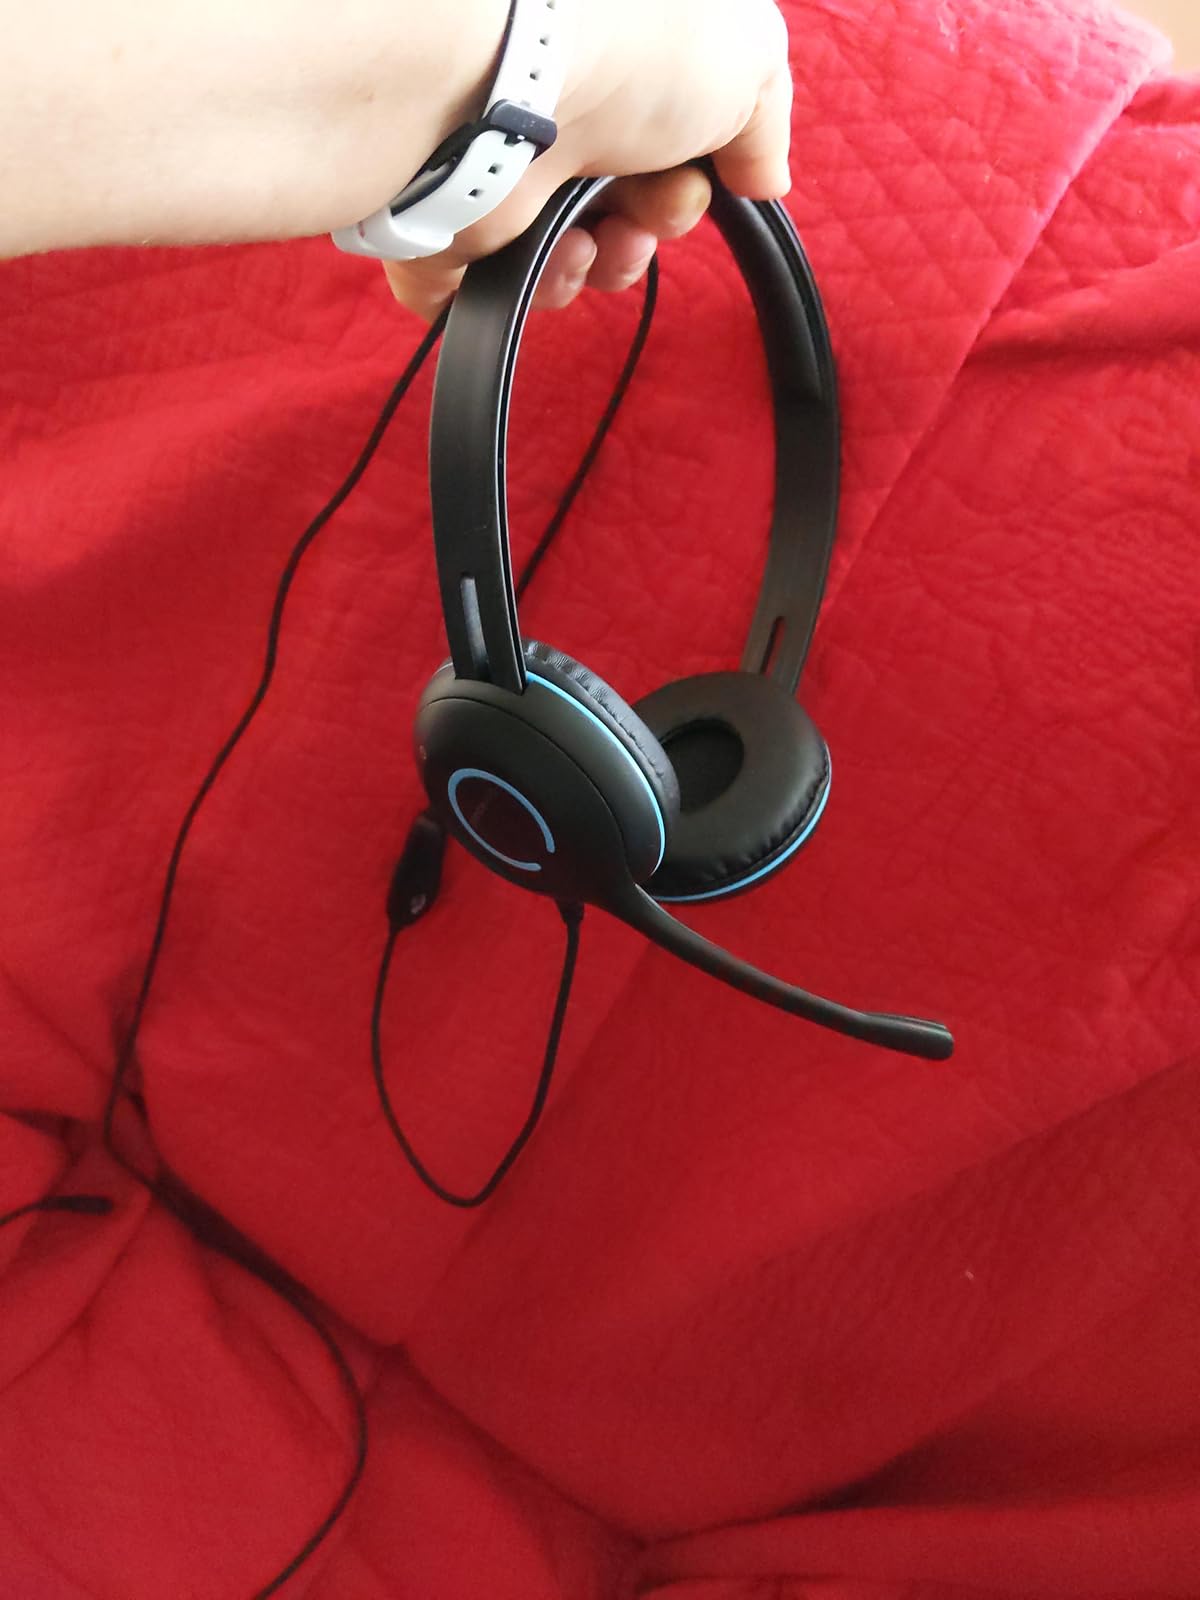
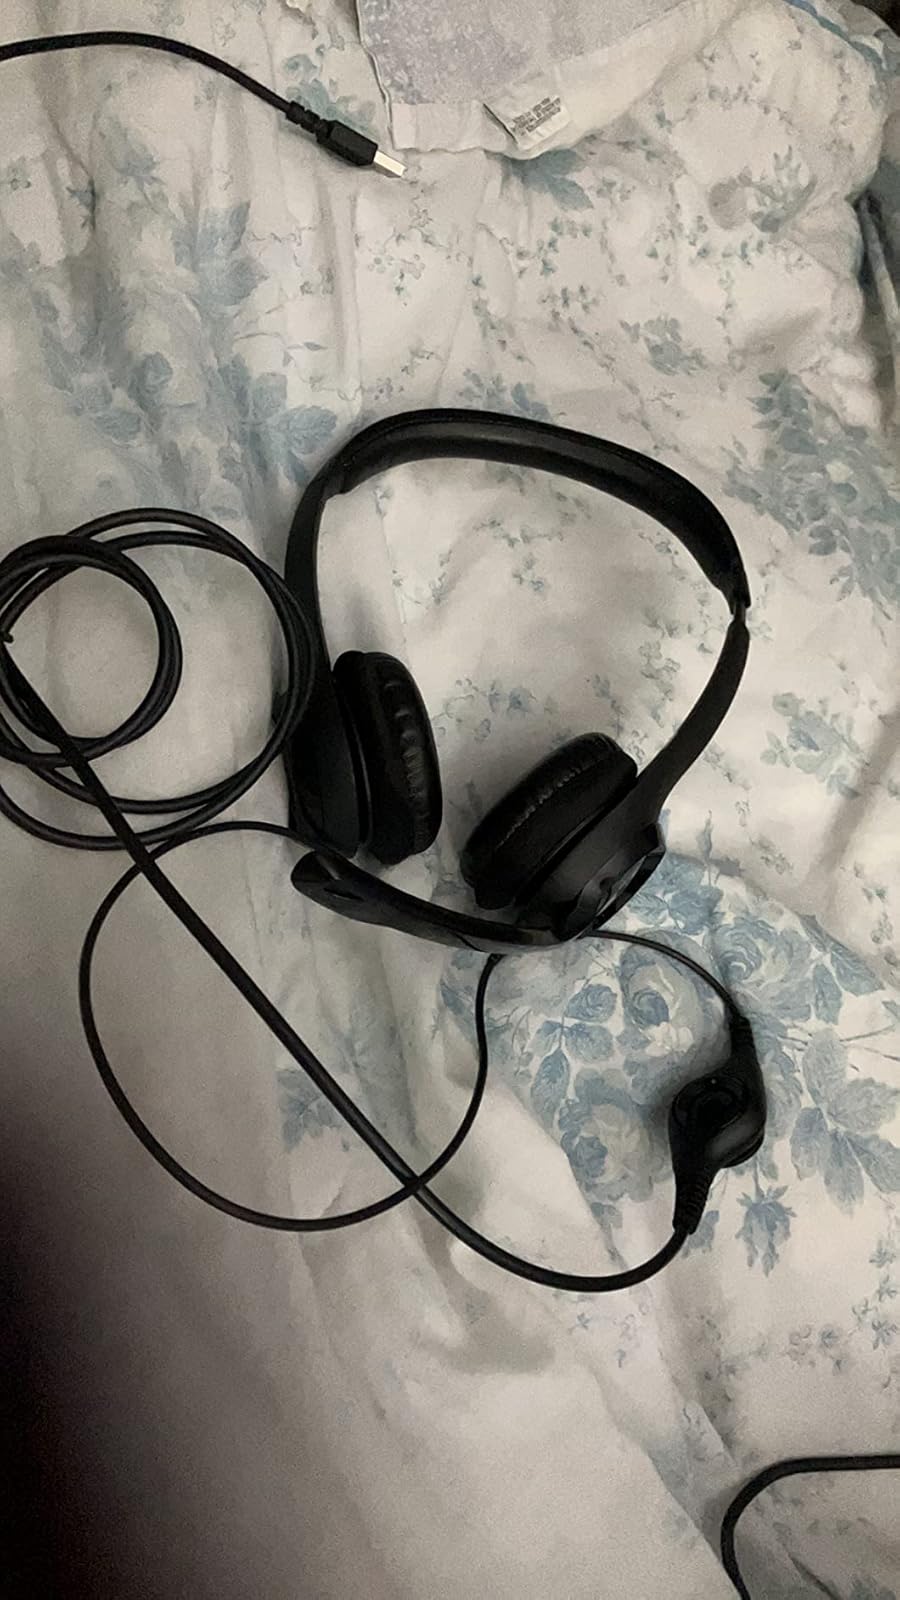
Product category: headphones
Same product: no